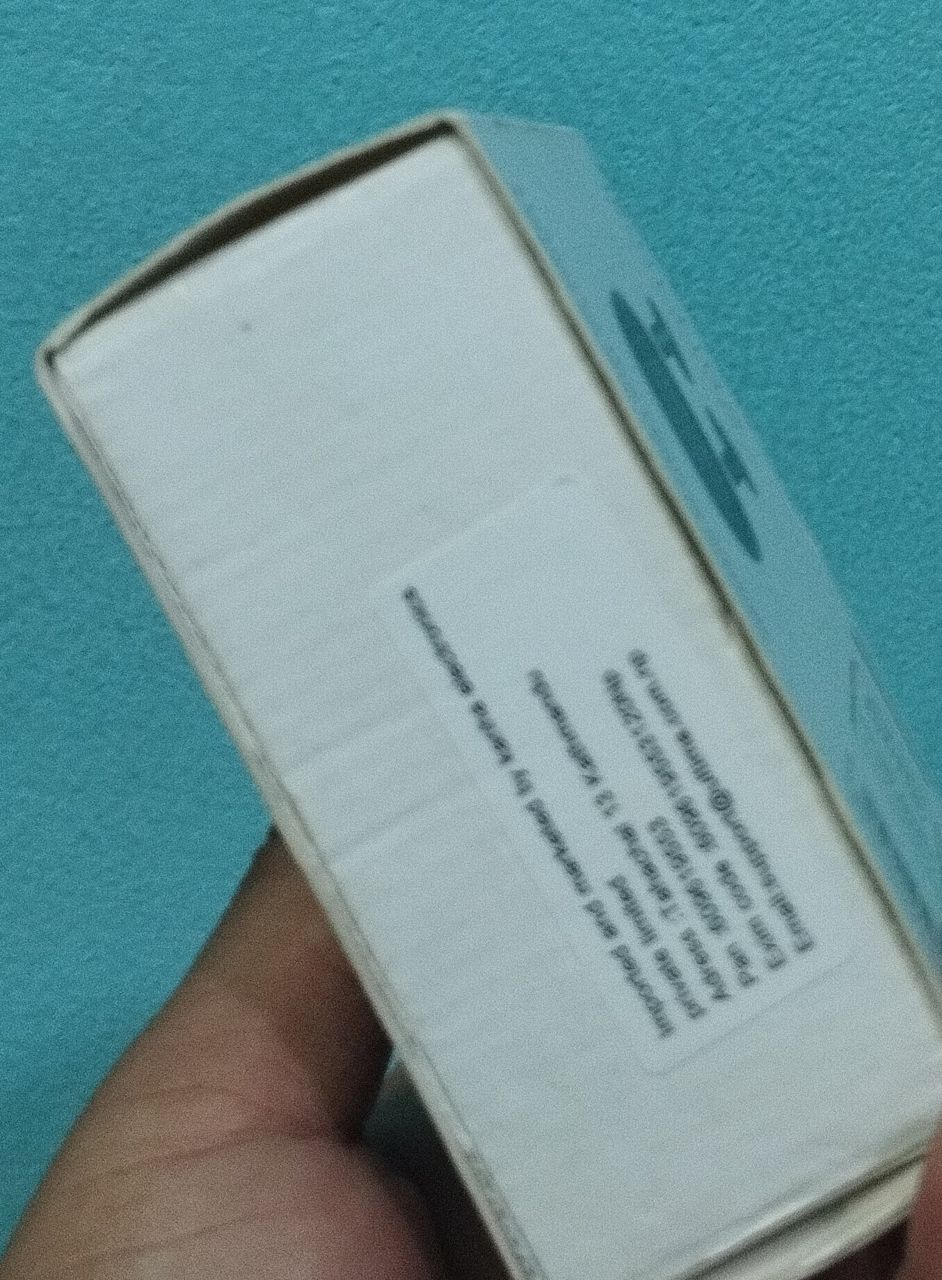
Label: cardboard